Jubbergate

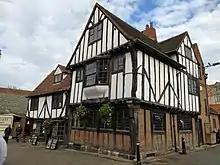
2 Jubbergate

Jubbergate runs in a south-west to north-east direction, connecting with Newgate and The Shambles at the north-eastern end, Little Shambles at the east end, Parliament Street in the south, and Silver Street and Patrick Pool on the western side. The listed building of 2 Jubbergate (also known as No. 4 Jubbergate), sits just at the northern edge of the road, and is combined of 14th century and 17th century architecture. It is where the mail coaches to London used to leave from, and although now quite open space, it used to be surrounded by other buildings. The other buildings around No. 2 Jubbergate were demolished in the mid-20th century to make space for the Newgate market.